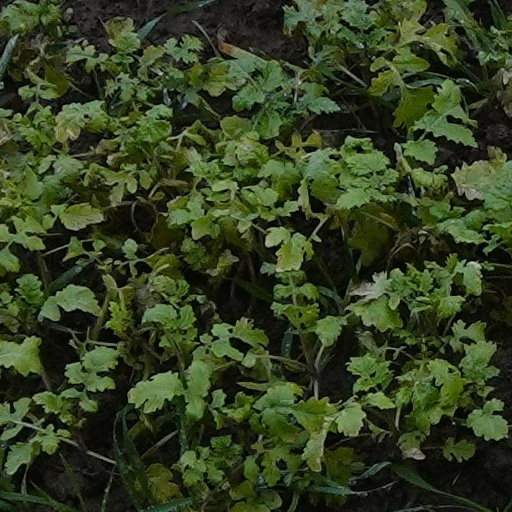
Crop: wheat